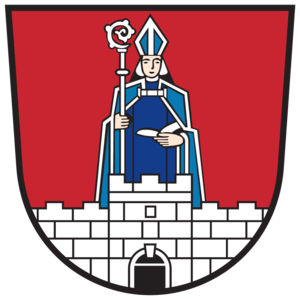
Paternion est une commune autrichienne du district de Villach-Land en Carinthie.